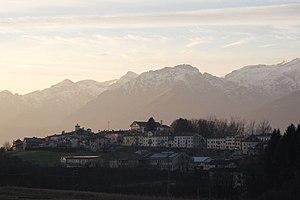
La province de Belluno est une province italienne de la Vénétie, ayant pour chef-lieu Belluno.
L'association I Borghi più belli d'Italia est née en mars 2001 sous l'impulsion de Conseil du tourisme de l'ANCI.
Mel a été une commune de la province de Belluno en Vénétie (Italie). Elle a fusionné le 30 janvier 2019 avec les municipalités de Trichiana et Lentiai pour former Borgo Valbelluna.